Děčín District

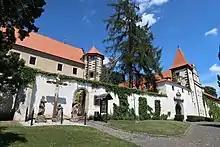
Benešov nad Ploučnicí Castle

The most important monument in the district and the only one protected as a national cultural monument is Benešov nad Ploučnicí Castle.